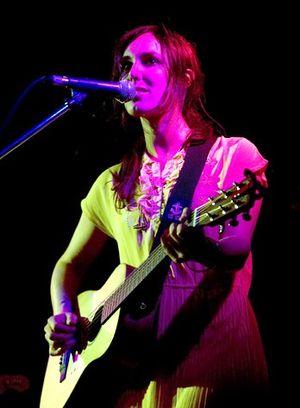
Holly Throsby est une auteur-compositeur-interprète australienne, née le 28 décembre 1978, à Sydney.